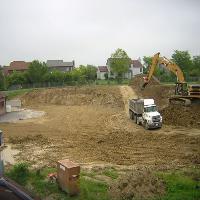
Weather: cloudy or overcast